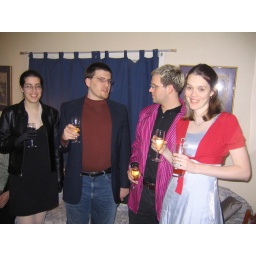
the girls notice that i'm snapping pictures, but the boys are deep in conversation